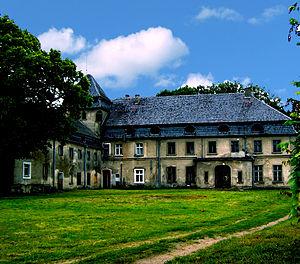
Przysieka est un village polonais de la gmina de Mieleszyn dans le powiat de Gniezno de la voïvodie de Grande-Pologne dans le centre-ouest de la Pologne.